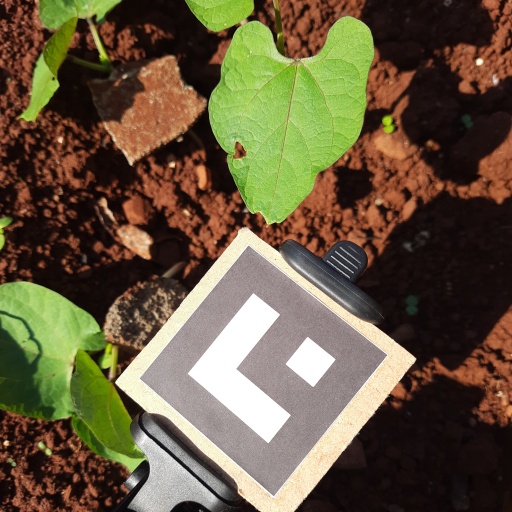
Observations: flat surface, eating holes in the center, under sunlight